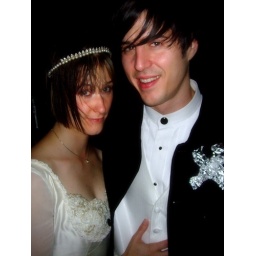
Ok not as good as the other one, but Jaime sure is cute in her original wedding dress